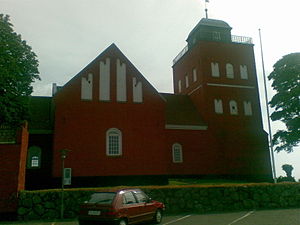
Dreslette Sogn
Dreslette Kirke
Dreslette kirke i Dreslette Sogn i Danmark
Dreslette Sogn er et sogn i Assens Provsti. Sognet ligger i Assens Kommune. Indtil kommunalreformen i 2007 lå det i Haarby Kommune og indtil kommunalreformen i 1970 lå det i Båg Herred. I Dreslette Sogn ligger Dreslette Kirke.